Polish Operation of the NKVD

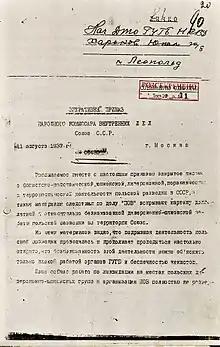
First page of one of the copies of the Order No. 00485, archived by the Kharkov branch of the NKVD

The "Order" adopted the simplified so-called "album procedure" (as it was called in NKVD circles). The long lists of Poles condemned by a lower NKVD organ (so-called "dvoika", a two-man team) during early meetings, were then collected into "albums" and sent to the midrange NKVD offices for a stamp of approval by a "troika" (a three-man team; a communist official, NKVD leader, and party procurator). Poles were the first ever major Soviet population group to be sentenced in this manner. After the approval of the entire "album", the executions were carried out immediately. This procedure was also used later on in other mass operations of the NKVD.